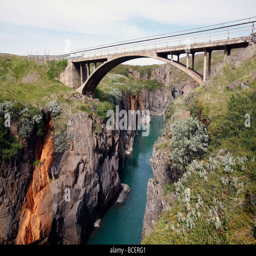
an abandoned concrete arch bridge over a gorge